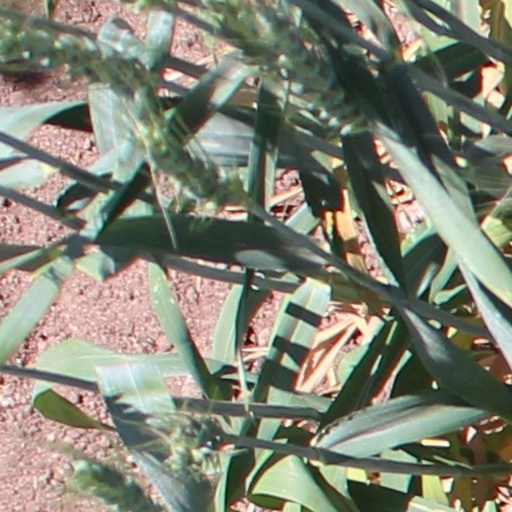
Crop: wheat